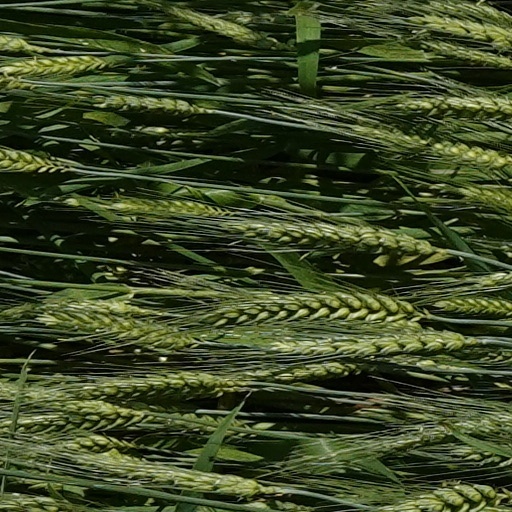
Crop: wheat